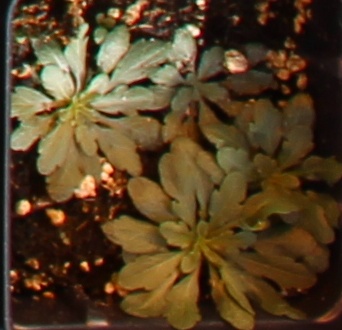
Label: Horseweed